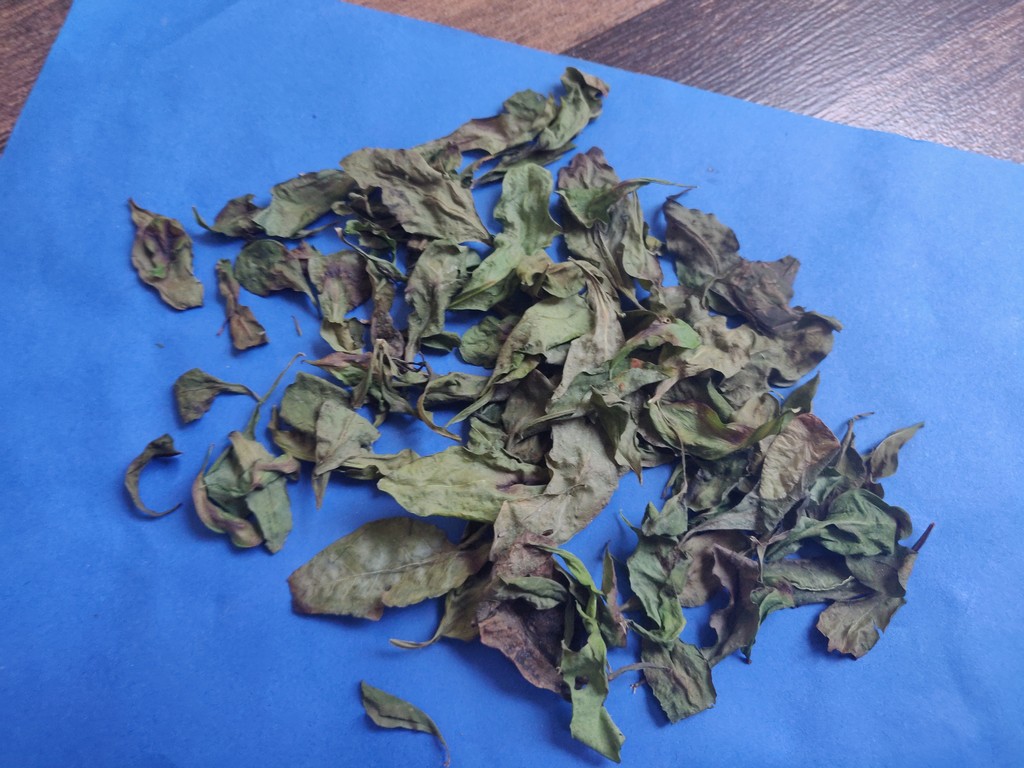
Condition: Dried
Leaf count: multiple
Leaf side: unknown